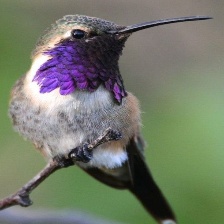
Species: LUCIFER HUMMINGBIRD
Scientific name: CALOTHORAX LUCIFER
ImageNet parent category: hummingbird